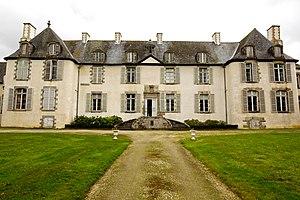
Le château de la Moglais est situé sur la commune de Lamballe, dans le département des Côtes-d'Armor.